Lucy Salisbury Doolittle

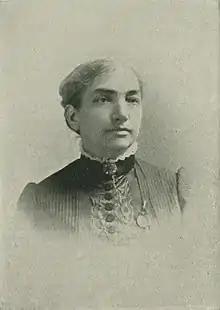
"A Woman of the Century"

Lucy Salisbury Doolittle (October 7, 1832 – February 6, 1908) was an American philanthropist and clubwoman. She was the first woman trustee of the Unitarian Church, was one of the founders of the Twentieth Century Club and president at one time of the board of children's guardians. In all her work for the poor and needy of Washington, D.C., she showed great executive ability and marked business talent.